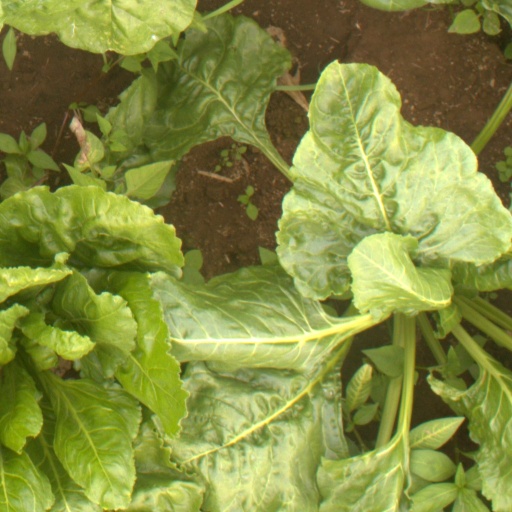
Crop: sugar beet